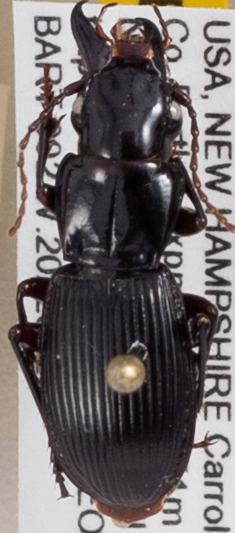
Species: Pterostichus rostratus
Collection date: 2022-07-20
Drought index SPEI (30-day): -0.988
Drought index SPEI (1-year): -0.8
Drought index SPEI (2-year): -1.314